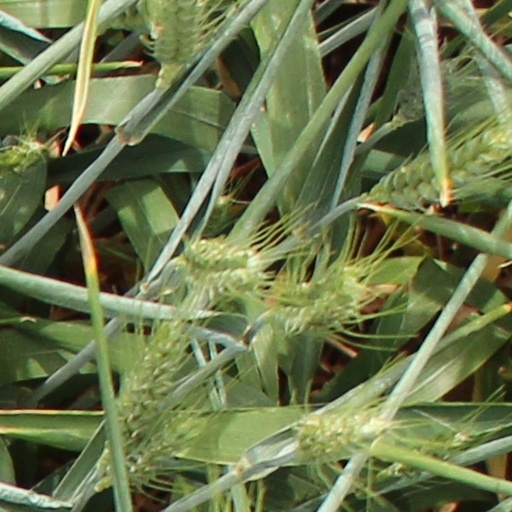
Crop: wheat